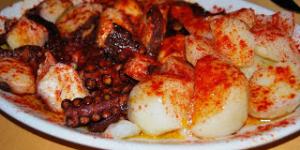
riquisimo pulpo a la sanabresa